Cofix

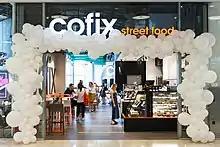
Cofix Street Food

In 2021, Cofix opened its first new concept ‘Cofix street food' store and came in second in the rating of coffee chains with highest levels of customer loyalty.